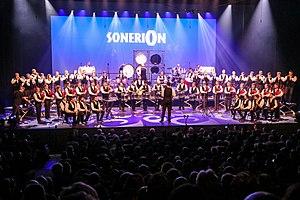
Epreuve d'hiver du Championnat national des bagadoù de Première catégorie organisée au Quartz à Brest le 10 février 2019.
La Kevrenn Alré est un groupe de musique et de danse d'inspiration traditionnelle bretonne, créé en 1951, par des cheminots de la gare de triage d'Auray. Il est huit fois champion national des bagadoù et onze fois champion national de danse bretonne.